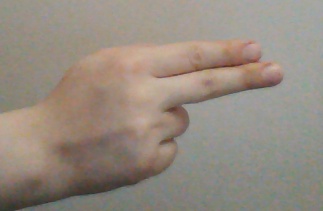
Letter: ain